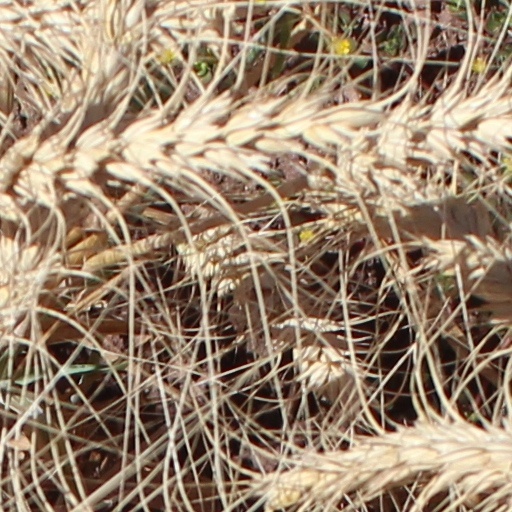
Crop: wheat